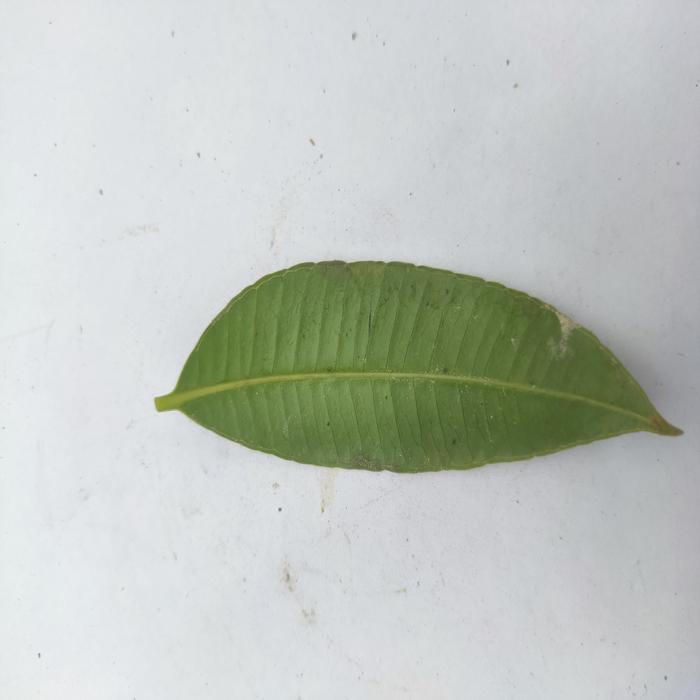
Crop: Hog Plum
Leaf condition: Heathy_Leaf